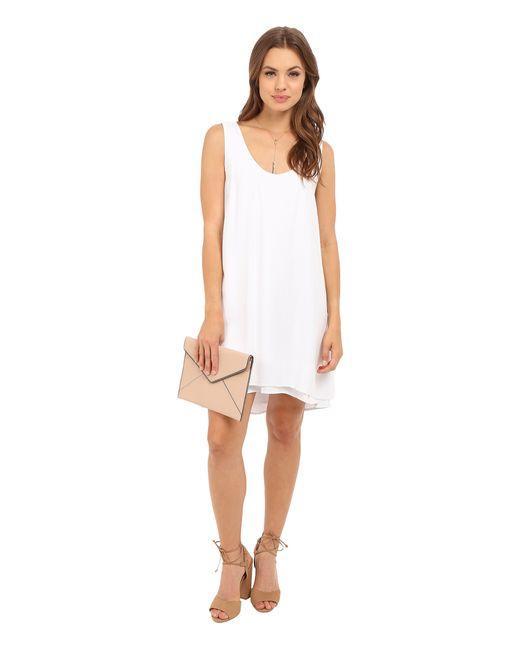
weißes ärmelloses Basic-Minikleid mit Rundhalsausschnitt